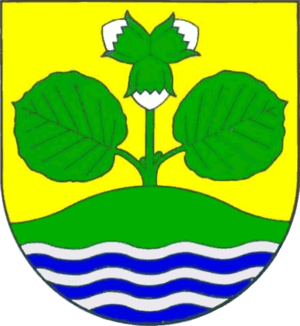
Hasselbjerg
Coat of arms of Hasselbjerg
Hasselbjerg eller Hasselberg er en landsby og kommune beliggende nord for Kappel i det nordøstlige Angel i Sydslesvig. Administrativt hører kommunen under Slesvig-Flensborg kreds i den nordtyske delstat Slesvig-Holsten. Kommunen samarbejder på administrativt plan med andre kommuner i omegnen i Gelting Bugt kommunefællesskab. I kirkelig henseende hører Hasselbjerg historisk under Gelting Sogn, nu Gundelsby-Masholm. Sognet lå i Kappel Herred, da området tilhørte Danmark.